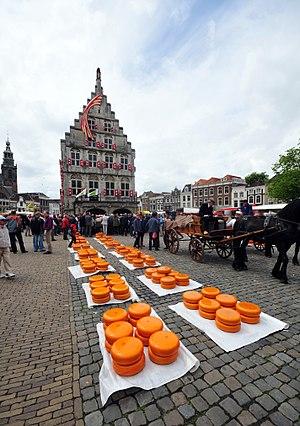
Le gouda est le fromage le plus connu et le plus consommé des Pays-Bas. Il tient son nom de la ville de Gouda, en Hollande-Méridionale, où il était traditionnellement commercialisé. Actuellement le gouda peut être fabriqué partout dans le monde. Depuis 2010, un fromage Gouda Holland vendu en Union européenne doit être produit aux Pays-Bas. Un fromage de Gouda est en forme de roue, a une masse d'environ 15 kilogrammes pour un taux de matières grasses sur extrait sec d'au moins 48 %. Il y a 81 % de gouda blanc, les autres types minoritaires sont le jaune, rouge et orange.